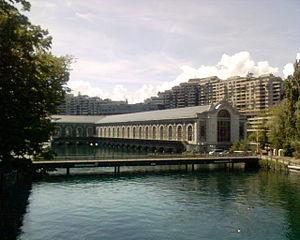
L’histoire de Genève se déroule sur une période de deux mille ans. Mentionnée pour la première fois dans les Commentaires sur la Guerre des Gaules de Jules César, la cité est passée sous la domination romaine, puis des Burgondes et des Francs avant de devenir un évêché indépendant pendant le Moyen Âge. Avec l'arrivée de Jean Calvin, la ville adopte la Réforme protestante et devient un important centre de diffusion du calvinisme à l'échelle européenne. Son tissu économique se diversifie progressivement avec le développement des secteurs de l'horlogerie et de la banque. Il faut attendre la Révolution française pour que le régime aristocratique s'effondre après plusieurs tentatives de soulèvement. Après quinze ans sous la domination de la France napoléonienne, l'Ancien Régime est partiellement restauré. En 1846, la révolution fazyste transforme profondément Genève dans un contexte d'industrialisation. Le XXᵉ siècle voit l'installation des jeunes organisations internationales et la cité acquiert alors une renommée internationale.